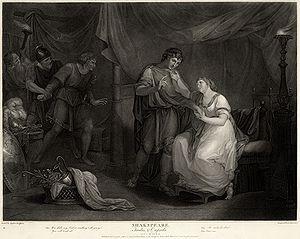
Troïlus et Cressida, Acte V, Scène 2, une gravure de Luigi Schiavonetti, d'après un tableau d'Angelica Kauffmann. Commentaire de la peintre sur son tableau «
La Boydell Shakespeare Gallery est une entreprise éditoriale et une galerie d'art fondée en novembre 1786 par le graveur et marchand d'estampes John Boydell qui souhaitait développer une école anglaise de peinture d'histoire. Boydell avait entrepris de produire une édition illustrée des œuvres complètes de William Shakespeare, mais la galerie d’exposition londonienne qui exposait les projets originaux s’avéra le volet le plus populaire de toute l’entreprise.
Luigi Schiavonetti est un graveur de reproduction italien, principalement actif en Angleterre.